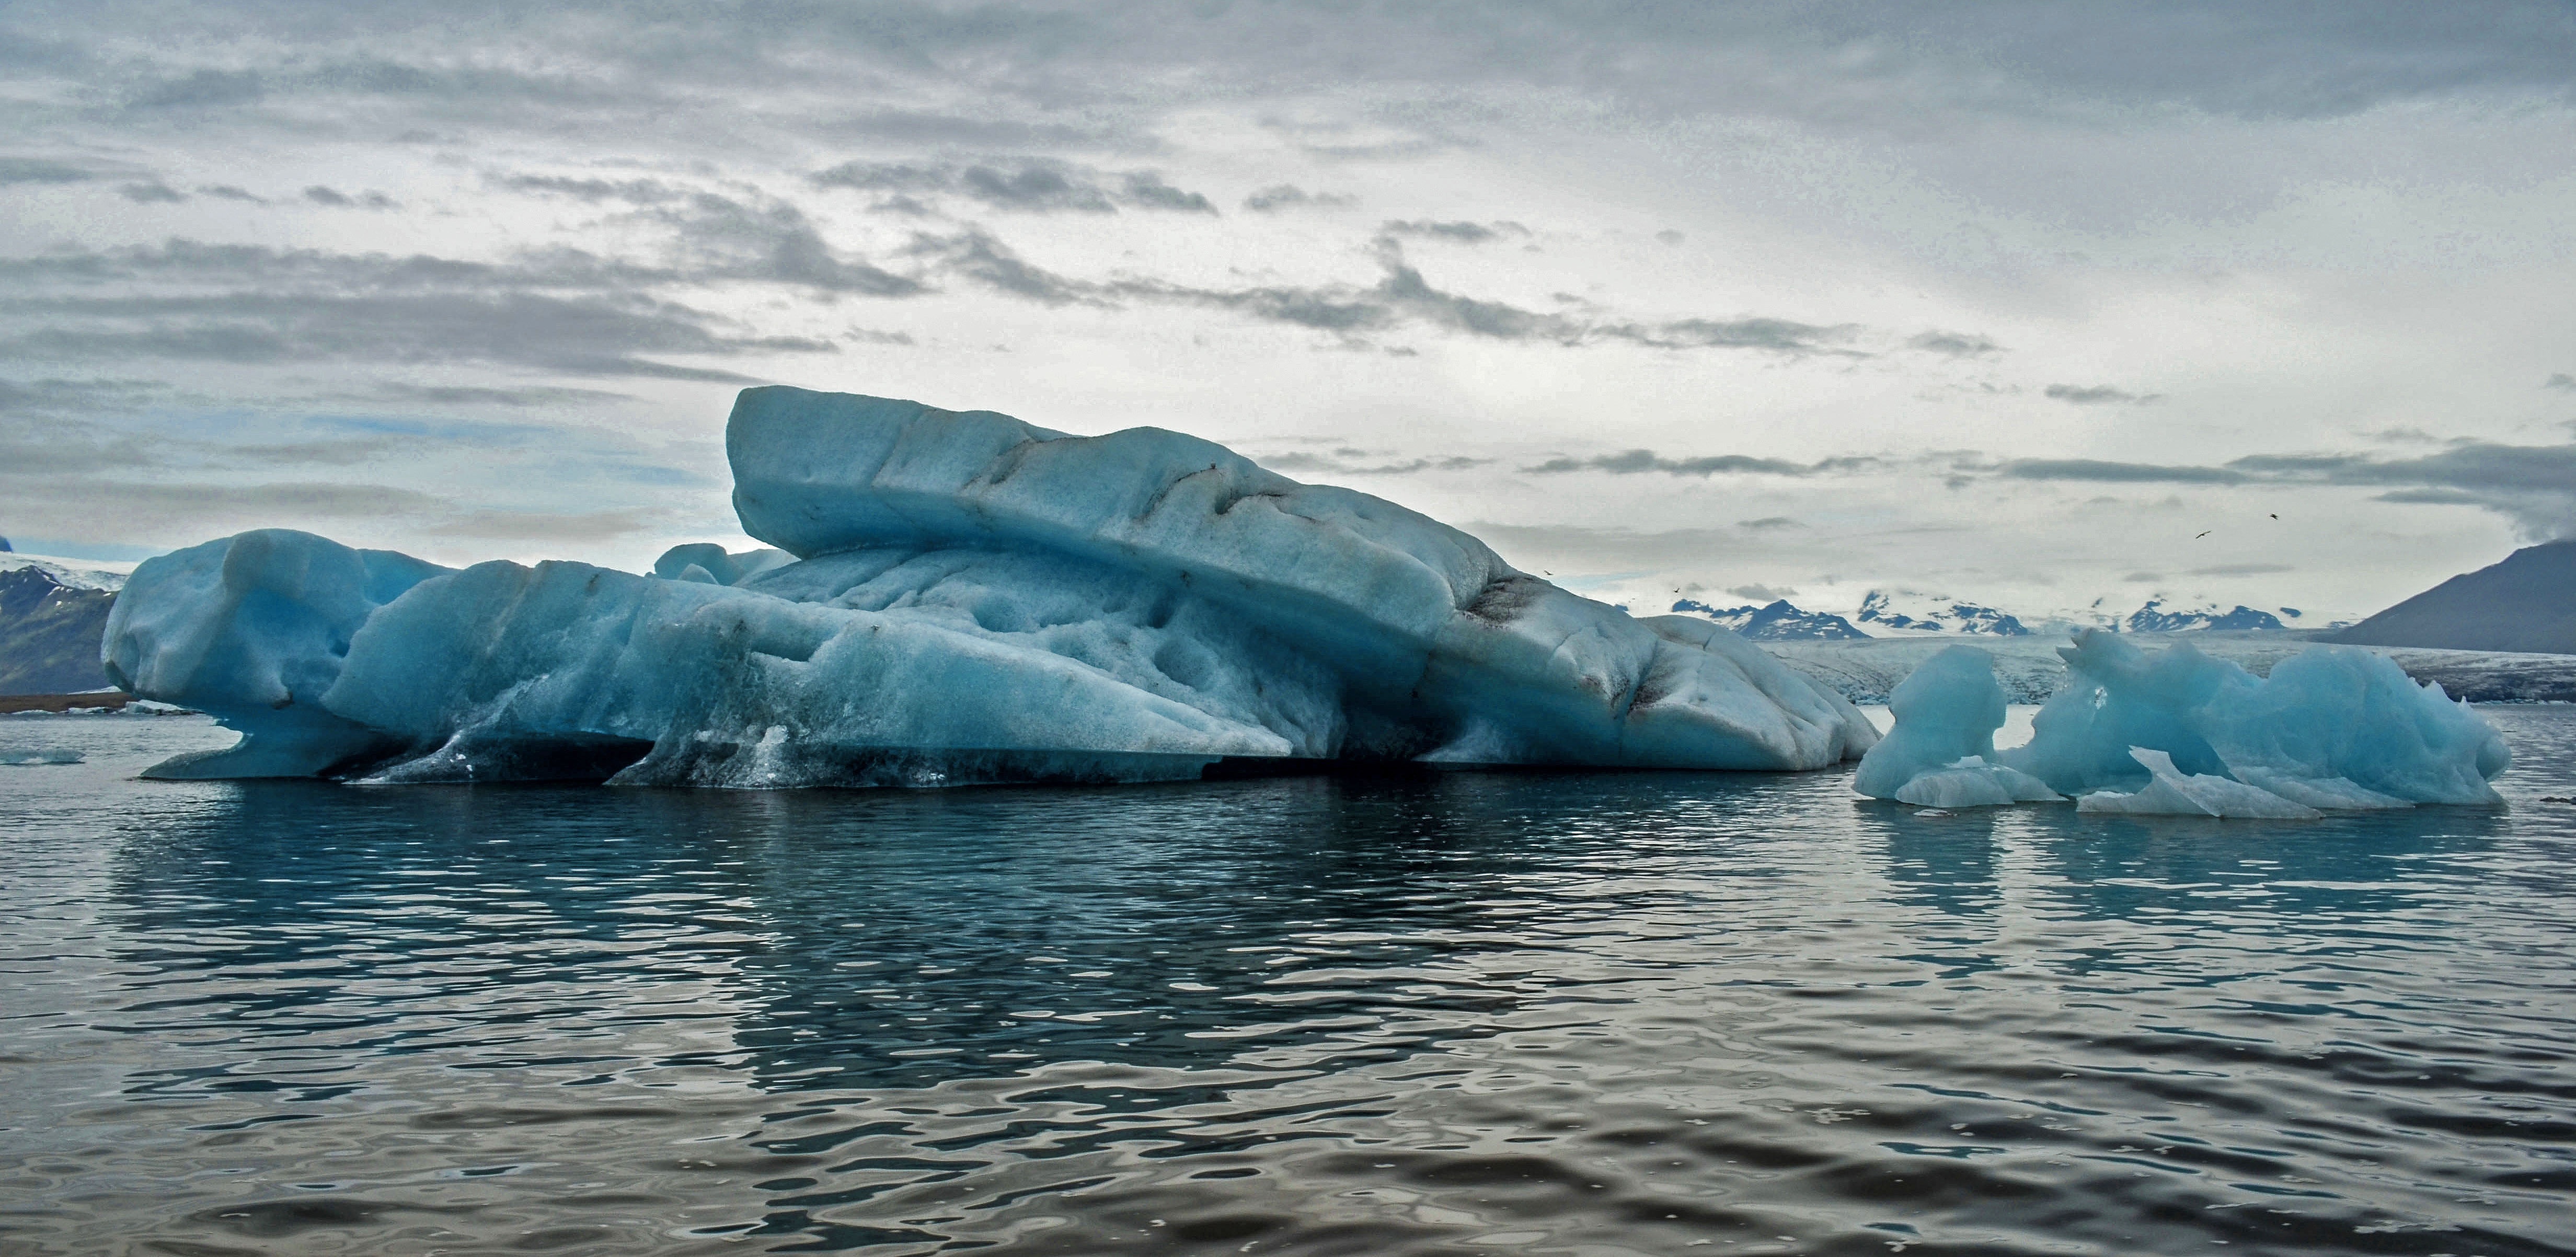
sea, ocean, ice, glacier, arctic, iceberg, life, glacial, beauty, scene, melt, freezing, arctic ocean, global warming, wind wave, ice cap, sea ice, polar ice cap